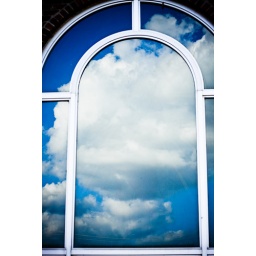
I was walking around and looked up and saw these gorgeous clouds in the church window.